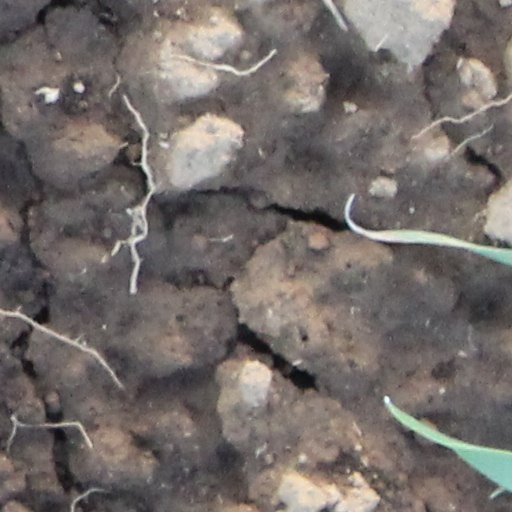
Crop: wheat